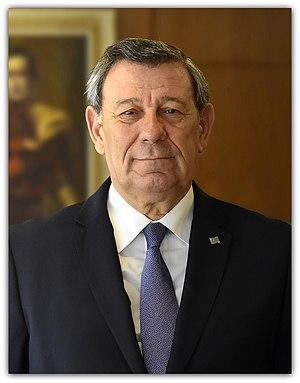
Rodolfo Nin Novoa, né le 25 janvier 1948 à Montevideo, est un homme d'État uruguayen, vice-président de l’Uruguay de 2005 à 2010 et actuel dirigeant de l'Alliance progressiste.